Heteropterygini

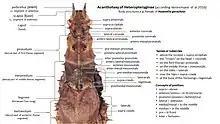
Acanthotaxy of "Haaniella gorochovi", ♀

The body is covered with numerous, often pointed spines, but also tubercles. Their arrangement is typical for the subfamily. Their characteristics are very different and so species-specific that they are used to identify and delimit species. This method, known as acanthotaxy, was developed in 1939 by James Abram Garfield Rehn and his son John William Holman Rehn for the Obriminae, in 1998 and 2001 by Philip Edward Bragg for the Dataminae modified and adapted in 2016 by Frank H. Hennemann et al. for the Heteropteryginae. The respective structures are named according to their location. The spines, which are located on the conically shaped apex of the head, which is typical for Heteropteryginae, act like a crown and are therefore called coronals (Corona Latin for wreath or crown). The ones above the base of the antennae are called supraantenals, those on the occiput are called supraoccipital. Spines on the pro-, meso- and metanotum are referred to as pronotals, mesonatals and metanotals, respectively. Spines on the meso- and metapleura are generally referred to as laterals and the individual spines above their coxae are referred to as supracoxals.